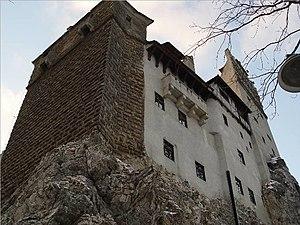
Le château de Bran près de Brașov en Transylvanie non loin de la limite avec la Valachie est un monument historique classé et un lieu touristique de Roumanie.